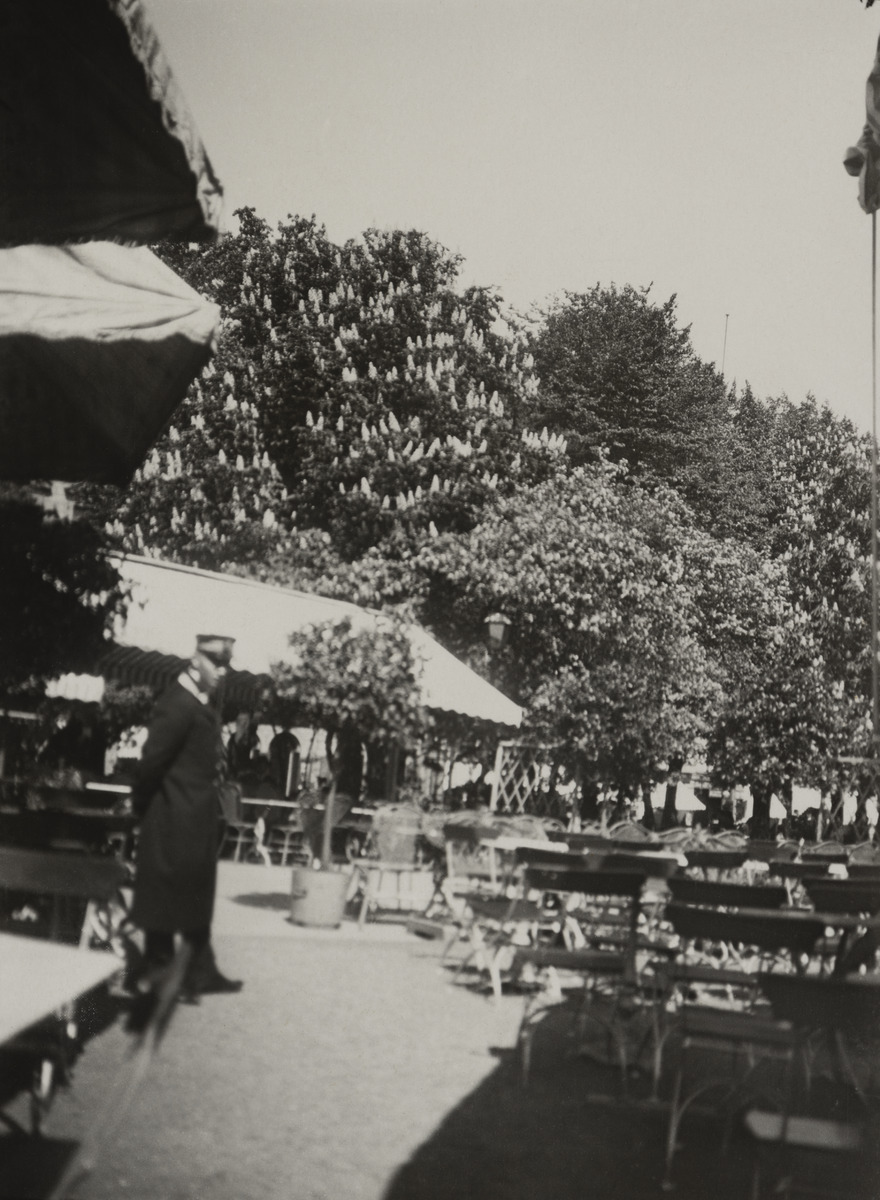
Ravintola Oopperakellarin ulkopöytiä Teatteri Esplanaadilla (nykyinen Teatteriesplanadi)
sisällön kuvaus: Ravintola Oopperakellarin ulkopöytiä Teatteri Esplanaadilla (nykyinen Teatteriesplanadi). Kuvassa oleva mies on mahdollisesti ravintolan vahtimestari. mustavalkoinen
Kuvaaja: Timiriasew, Ivan, valokuvaaja
Ajankohta: kuvausaika 1909
Paikka: Suomi, Uusimaa, Helsinki, Kaartinkaupunki Helsinki, Teatteriesplanadi
Aiheet: Ravintola Oopperakellari, puistot, ravintolat, katokset, kalusteet, tuolit, pöydät, miehet, vahtimestarit, univormut, puut